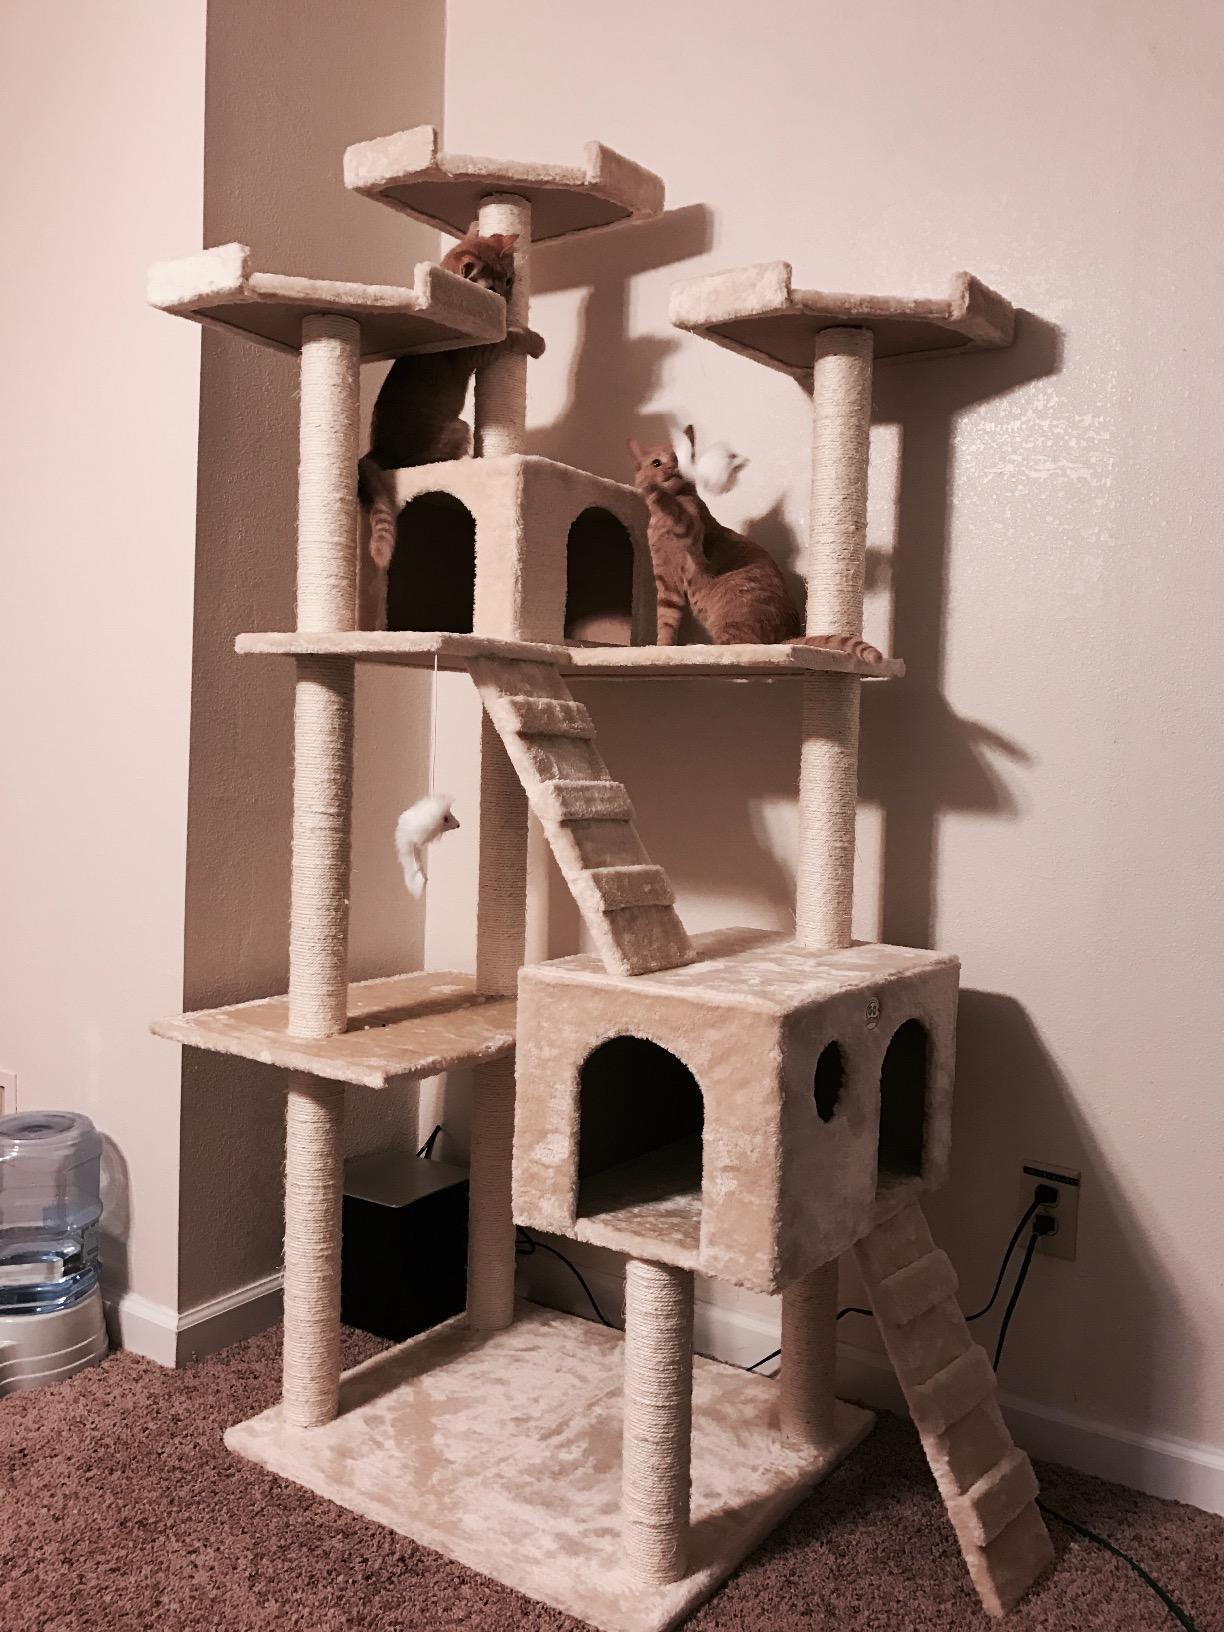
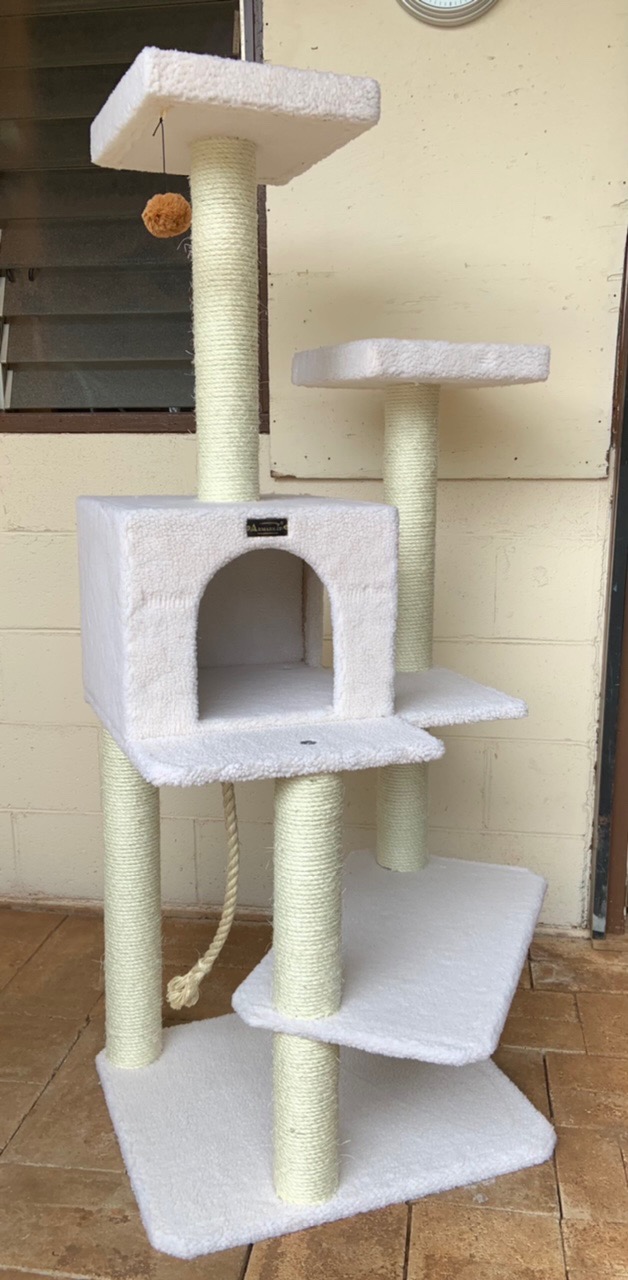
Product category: items_cat tree
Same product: no